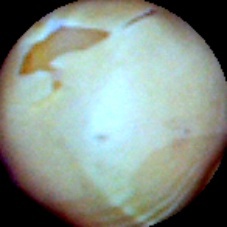
Label: Skin-damaged